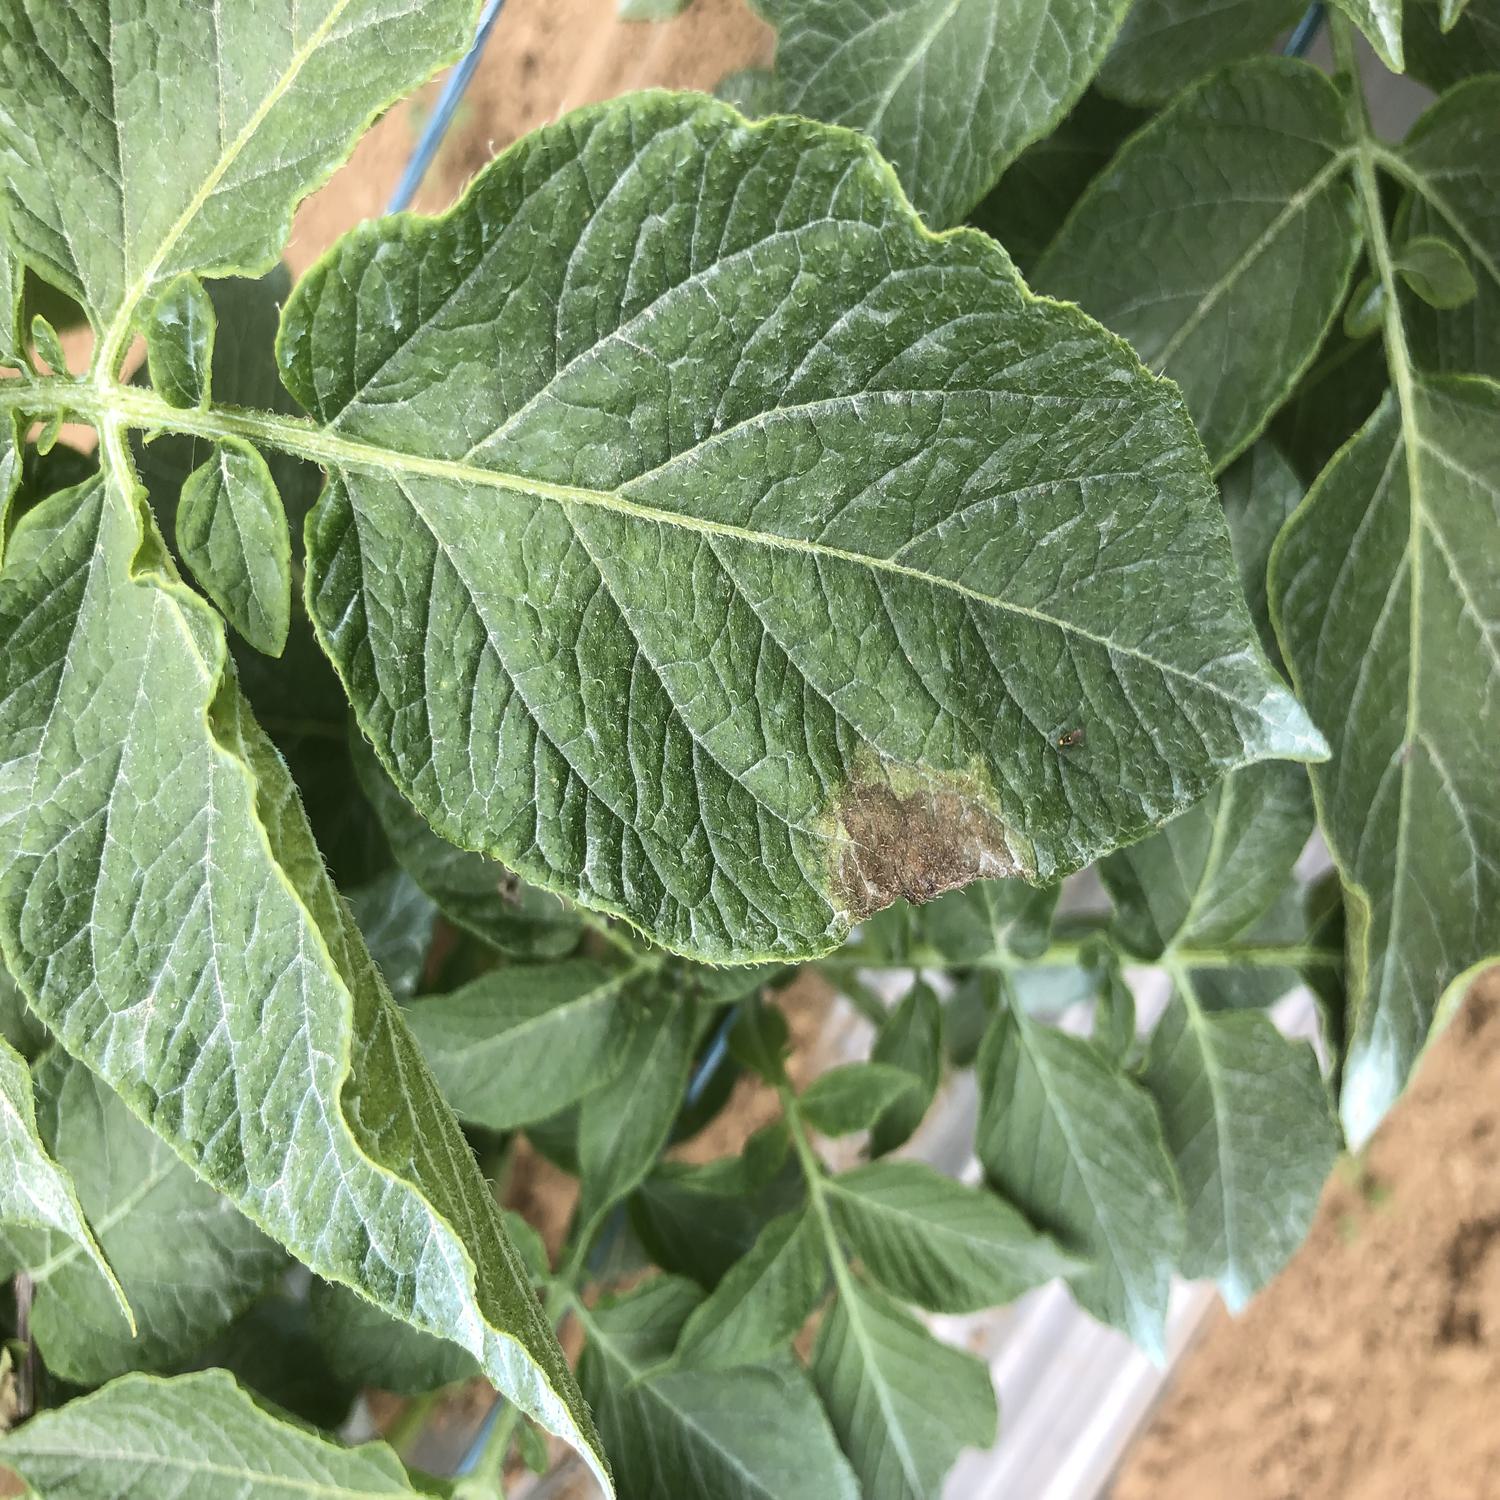
Label: Phytopthora